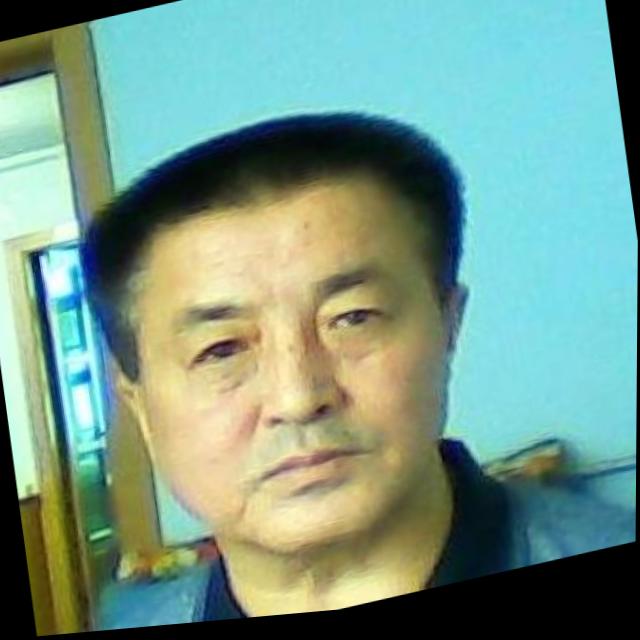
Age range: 45-64